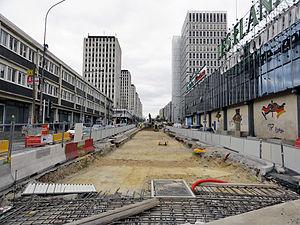
Travaux du T5, avenue du 8 mai 1945 à Sarcelles, France.
La ligne 5 du tramway d'Île-de-France, dite T5, est la première ligne de tramway sur pneumatiques d'Île-de-France. Exploitée par la Régie autonome des transports parisiens, elle relie marché de Saint-Denis à la gare de Garges - Sarcelles depuis le 29 juillet 2013 après six années de travaux et plusieurs retards, notamment en raison du retard de livraison des rames dû à des difficultés financières du constructeur du matériel roulant Translohr.